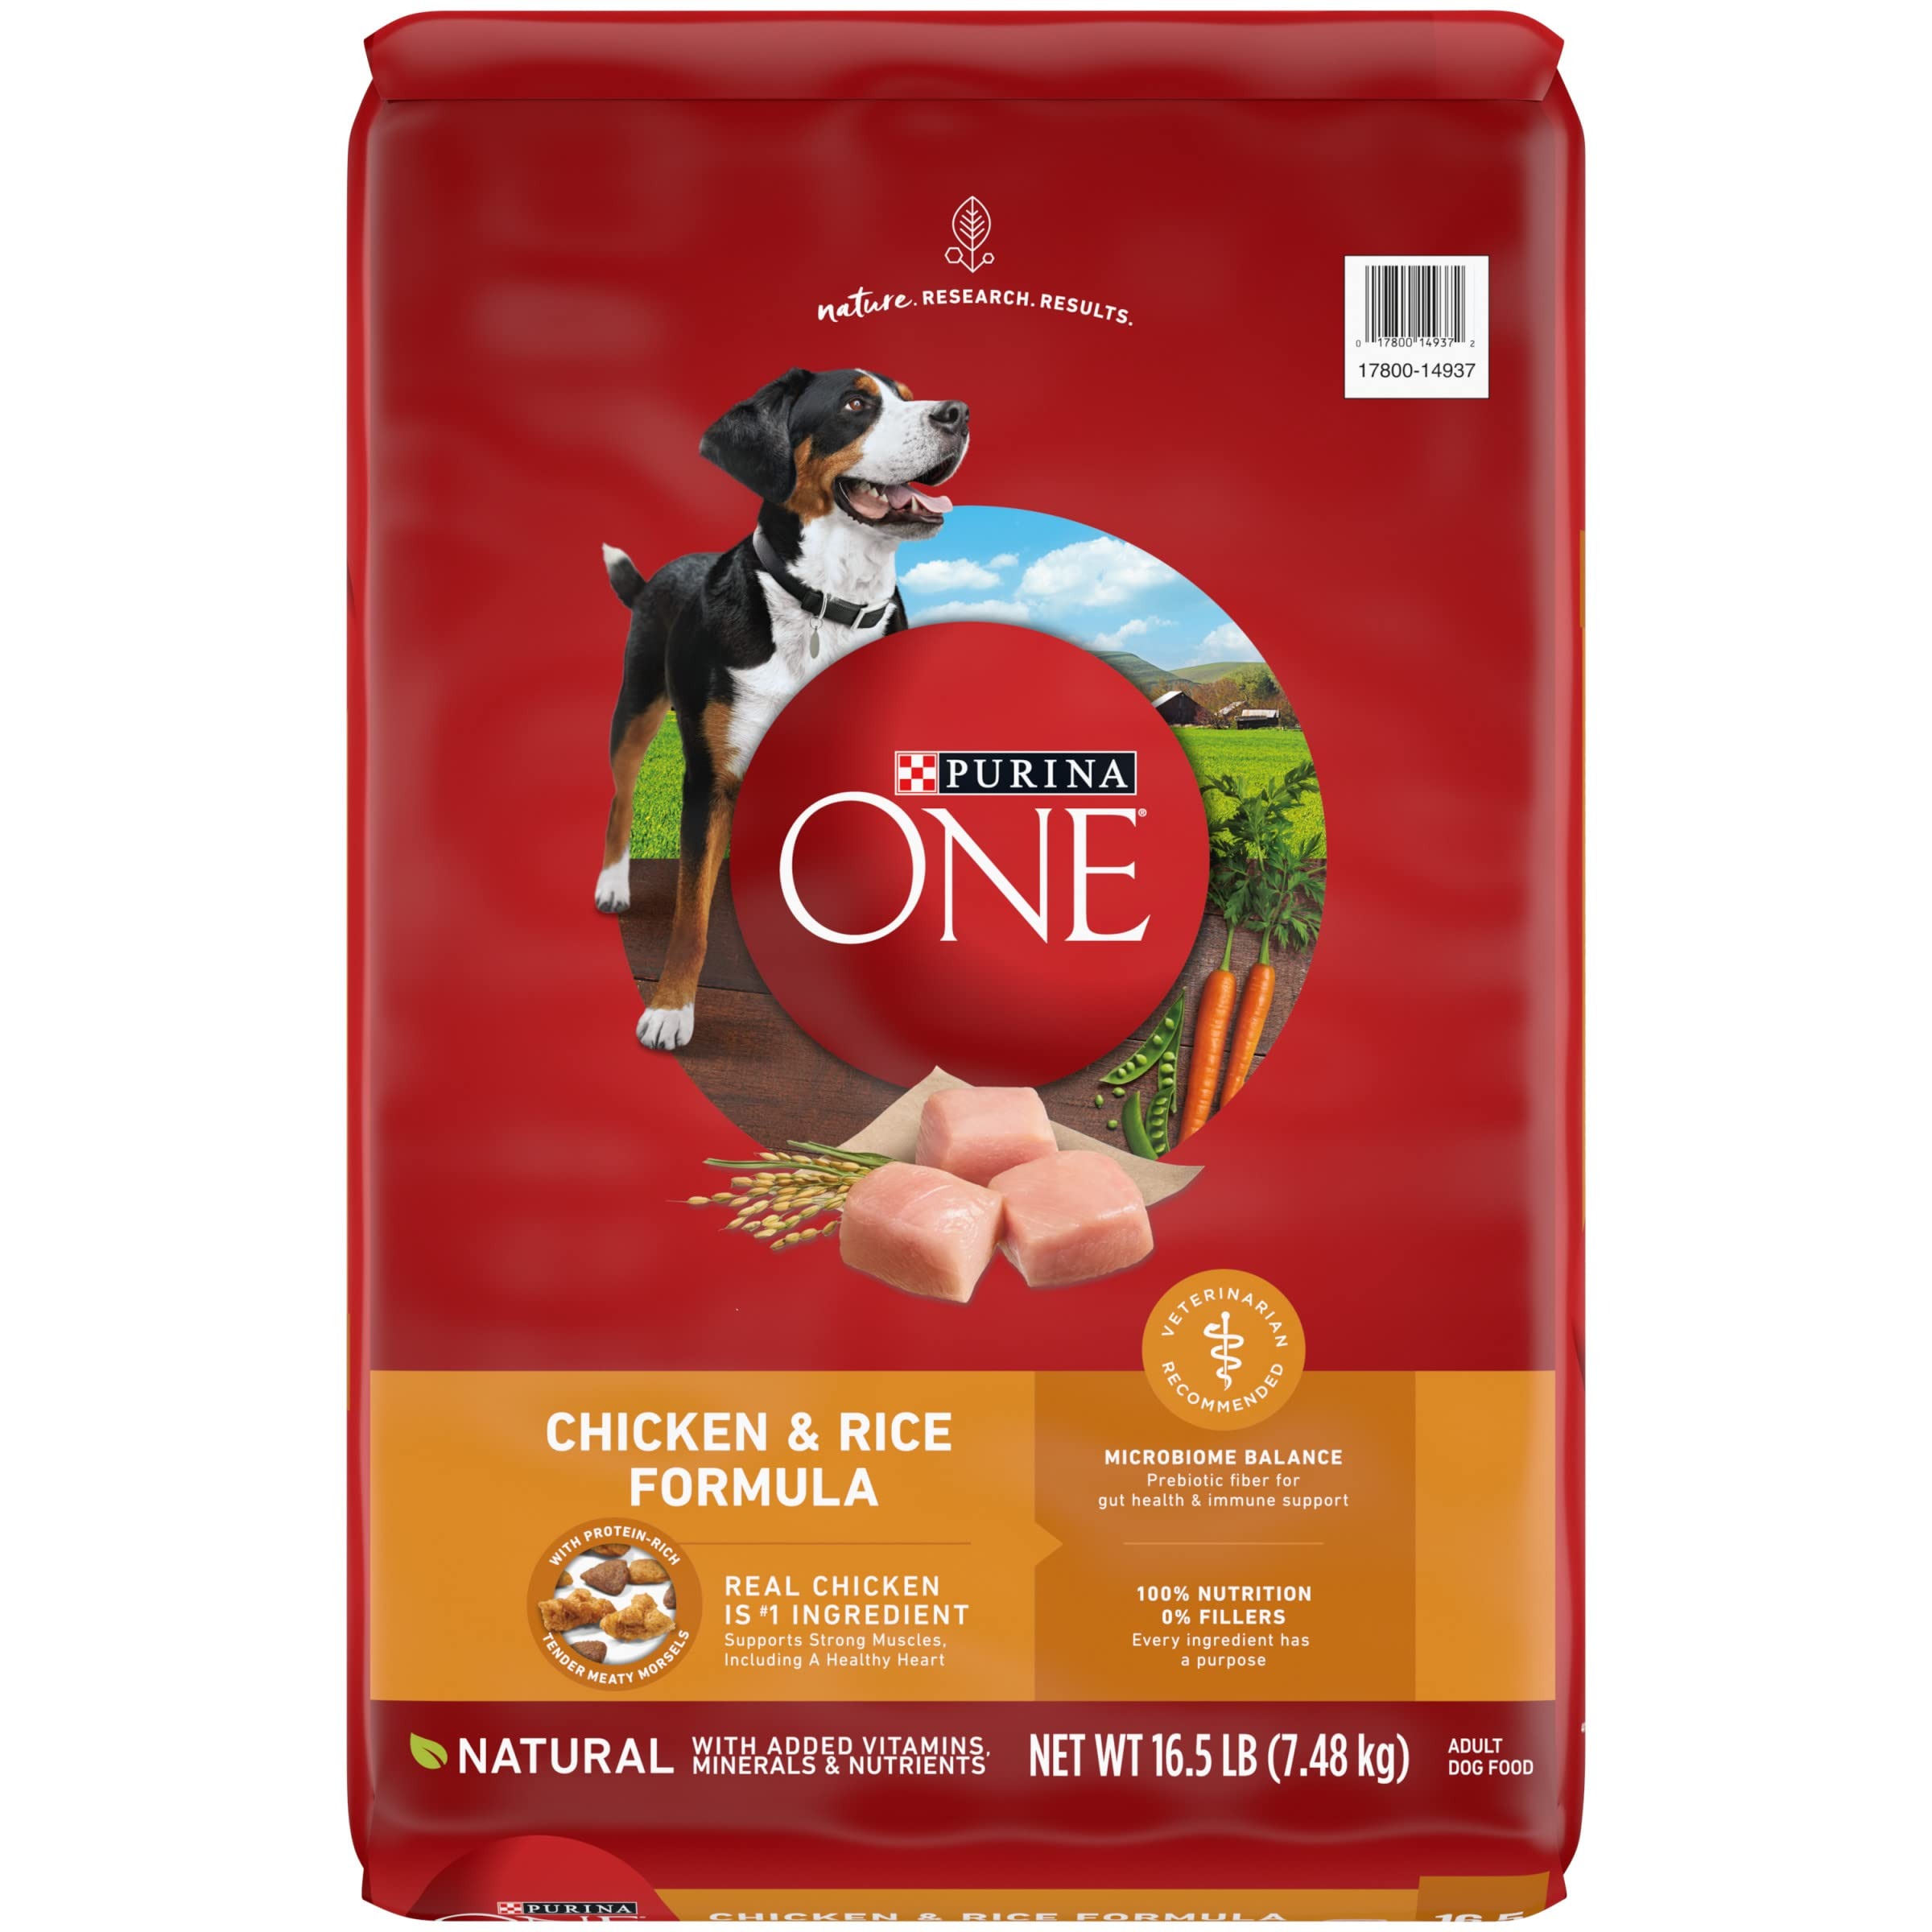
Item Name: Purina ONE SmartBlend Chicken & Rice Formula Dry Dog Food - (1) 16.5 lb. Bag
Bullet Point 1: One (1) 16.5-pound bag of Purina ONE Smartblend Chicken & Rice Formula
Bullet Point 2: Real chicken as the first ingredient blended with other high-quality protein sources helps support strong muscles and a healthy heart
Bullet Point 3: Omega-6 helps give your dog a radiant coat and healthy skin
Bullet Point 4: Natural sources of glucosamine help support healthy joints
Bullet Point 5: Highly digestible so more nutrition goes to work inside your dog
Value: 16.5
Unit: Pound

Price: 30.385